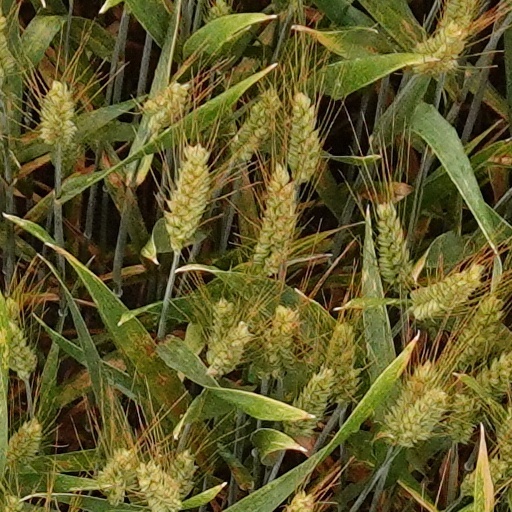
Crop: wheat